History of Australia

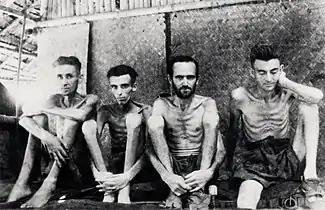
Dutch and Australian PoWs at Tarsau, in Thailand in 1943. 22,000 Australians were captured by the Japanese; 8,000 died as POWs.

Australia recovered relatively quickly from the financial downturn of 1929–1930, with recovery beginning around 1932. The Prime Minister, Joseph Lyons, favoured the tough economic measures of the Premiers' Plan, pursued an orthodox fiscal policy and refused to accept the proposals of the Premier of New South Wales, Jack Lang, to default on overseas debt repayments. According to author Anne Henderson of the Sydney Institute, Lyons held a steadfast belief in "the need to balance budgets, lower costs to business and restore confidence" and the Lyons period gave Australia "stability and eventual growth" between the drama of the Depression and the outbreak of the Second World War. A lowering of wages was enforced and industry tariff protections maintained, which together with cheaper raw materials during the 1930s saw a shift from agriculture to manufacturing as the chief employer of the Australian economy—a shift which was consolidated by increased investment by the commonwealth government into defence and armaments manufacture. Lyons saw restoration of Australia's exports as the key to economic recovery.